Page Miss Glory (1935 film)

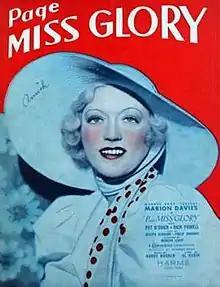

Page Miss Glory is a 1935 romantic comedy film starring Marion Davies, Pat O'Brien, and Dick Powell. It was based on the play of the same name by Joseph Schrank and Philip Dunning.